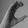
ASL letter: C